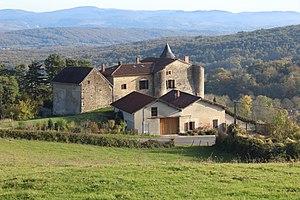
Château Pinel, Bohas-Meyriat-Rignat.
Bohas-Meyriat-Rignat est une commune française située dans le département de l'Ain, en région Auvergne-Rhône-Alpes.
Rignat est une ancienne commune française du département de l'Ain. En 1974, la commune fusionne avec Bohas et Meyriat pour former la commune de Bohas-Meyriat-Rignat.